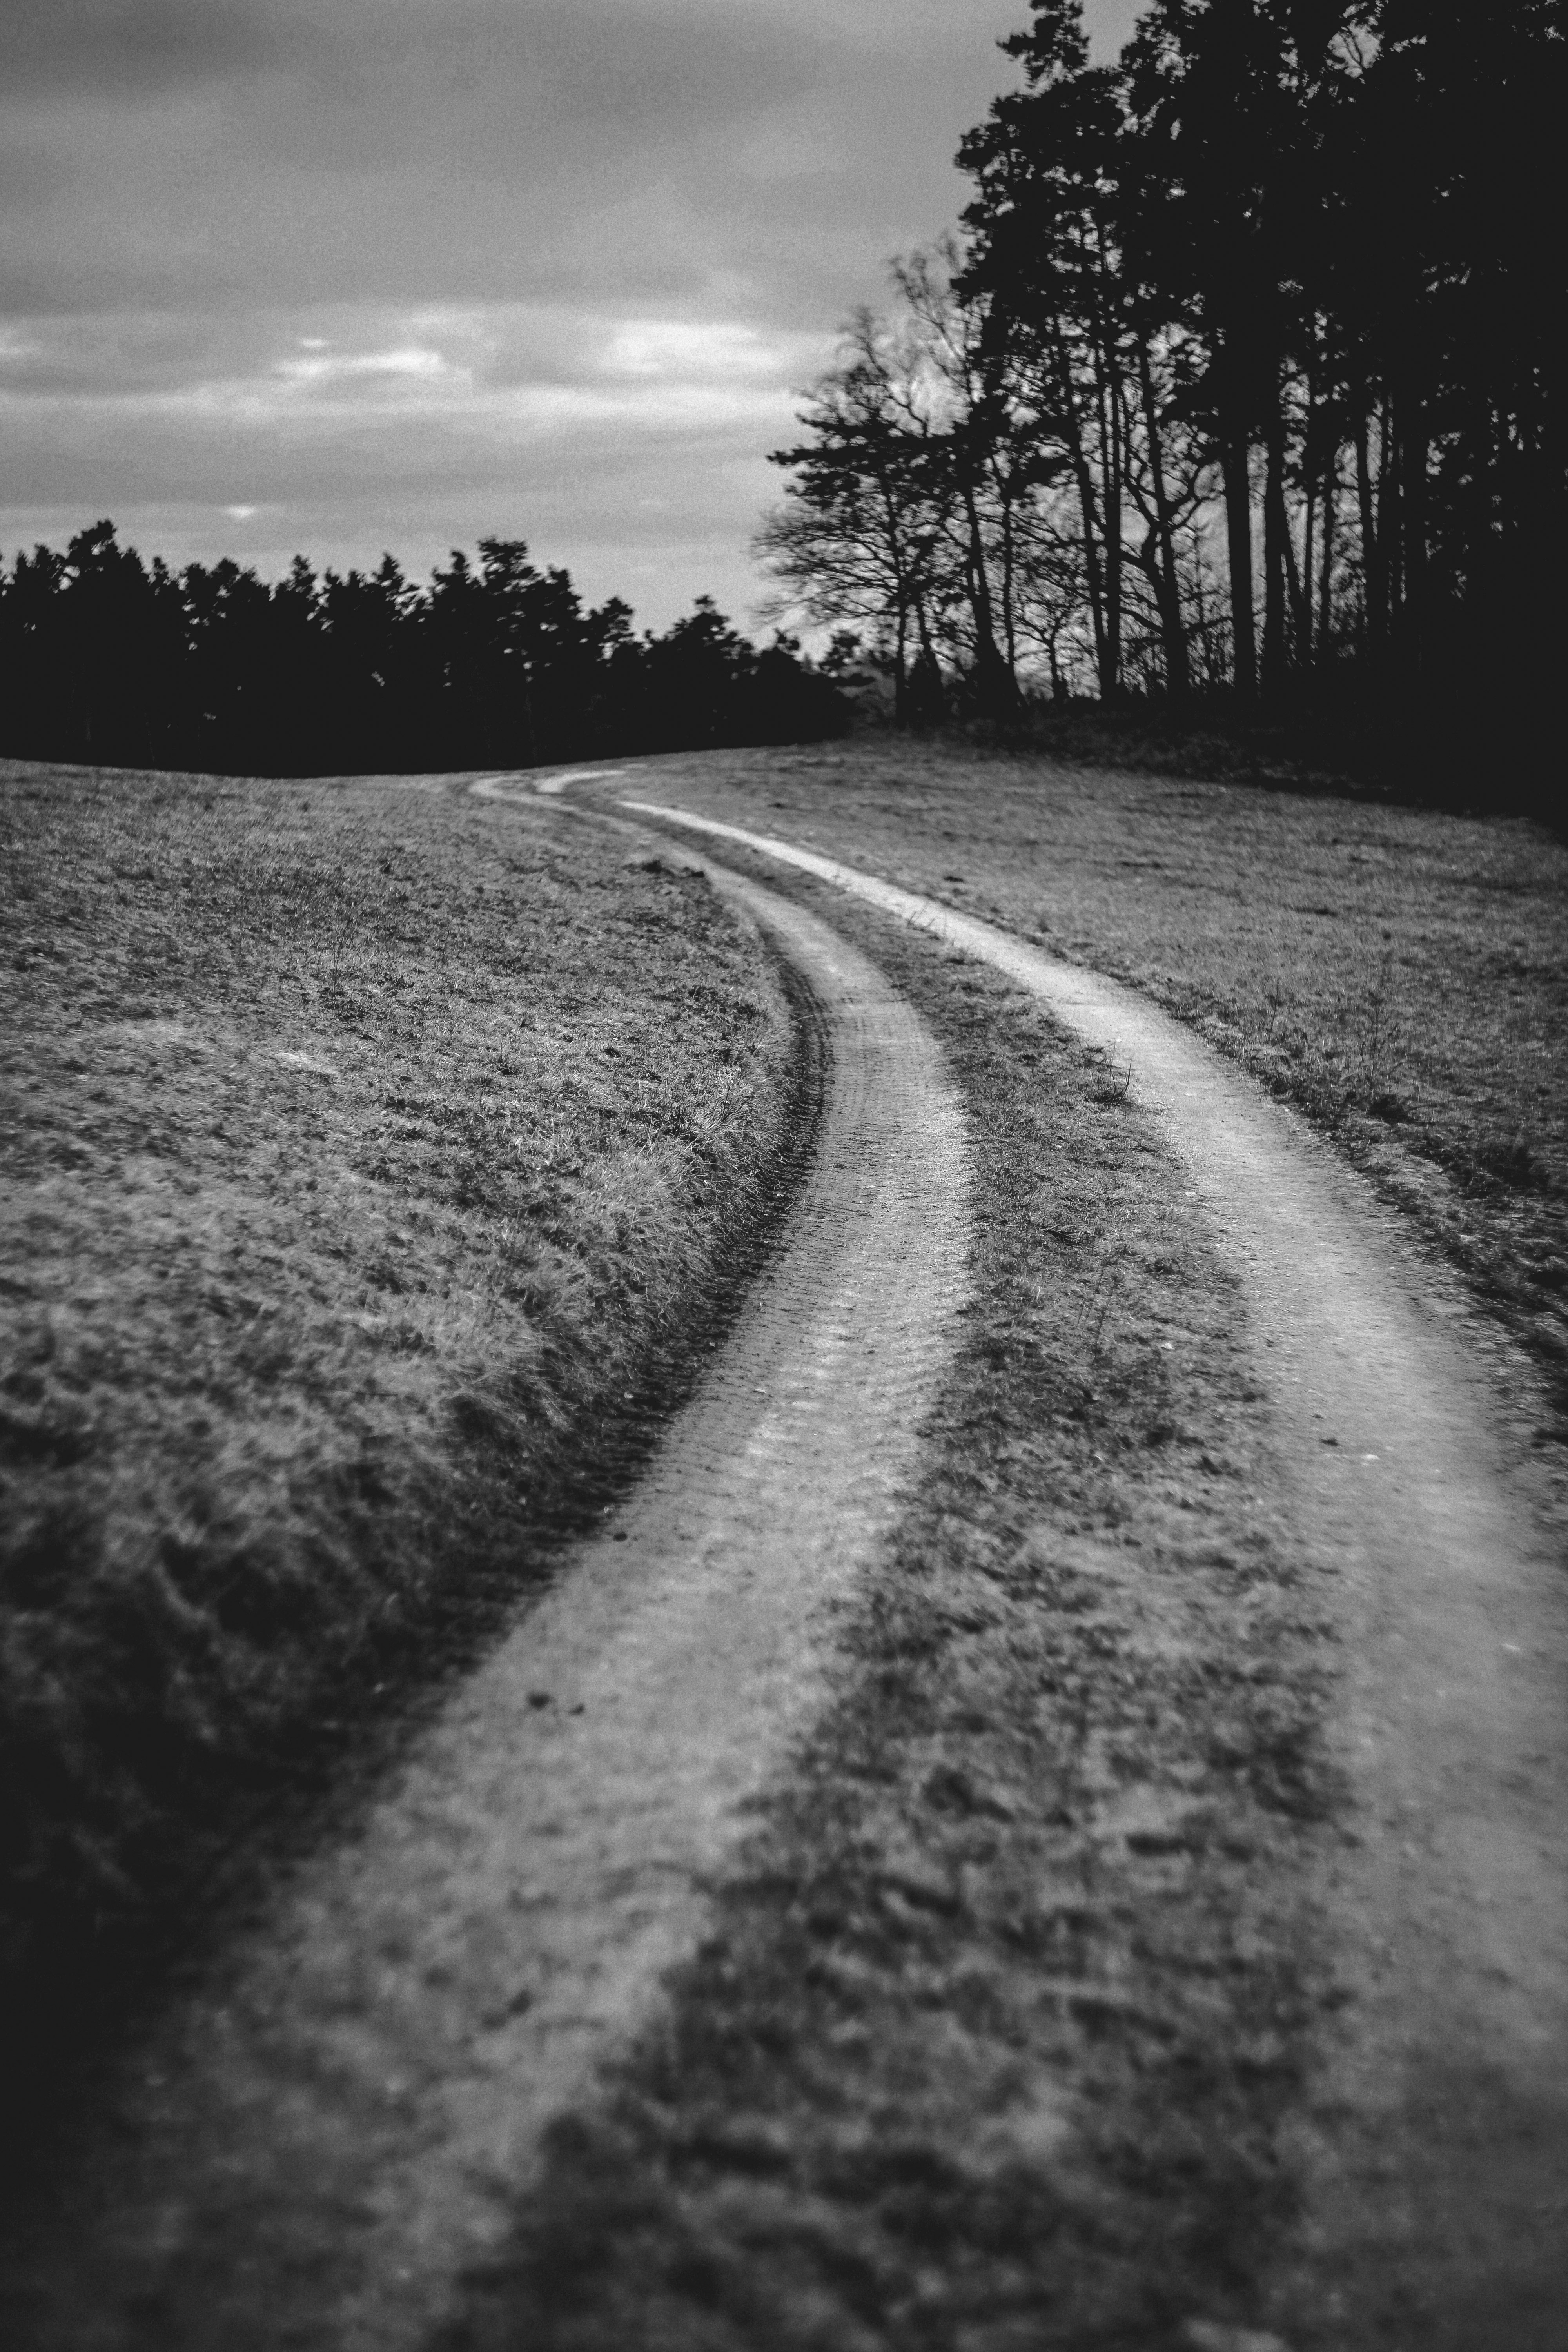
landscape, tree, nature, grass, horizon, light, cloud, black and white, road, white, lawn, photography, sunlight, morning, asphalt, dark, europe, shadow, darkness, black, monochrome, outside, art, mono, europa, germany, deutschland, weg, way, landschaft, kunst, bayern, bavaria, natur, shape, wiese, monochrom, periphery, monochrome photography, atmospheric phenomenon